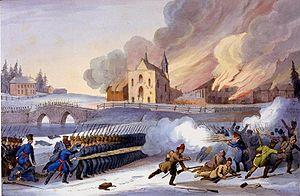
Vue arrière de l'église Saint-Eustache et dispersion des insurgés, Lord Charles Beauclerk (1813-1842). Encre et aquarelle sur papier - Lithographie - 26,5 x 36,6 cm. Cette gravure de 1840 reprend un croquis de l’incident réalisé par un officier britannique qui a participé à la bataille de Saint-Eustache le 14 décembre 1837, au Québec.
L'église de Saint-Eustache est une église de rite catholique romain construite en 1783 qui est située à Saint-Eustache au Québec. Elle a été témoin de la bataille de Saint-Eustache lors de la rébellion de 1837. Elle a été classée immeuble patrimonial en 1970 et désignée lieu historique national en 2014.